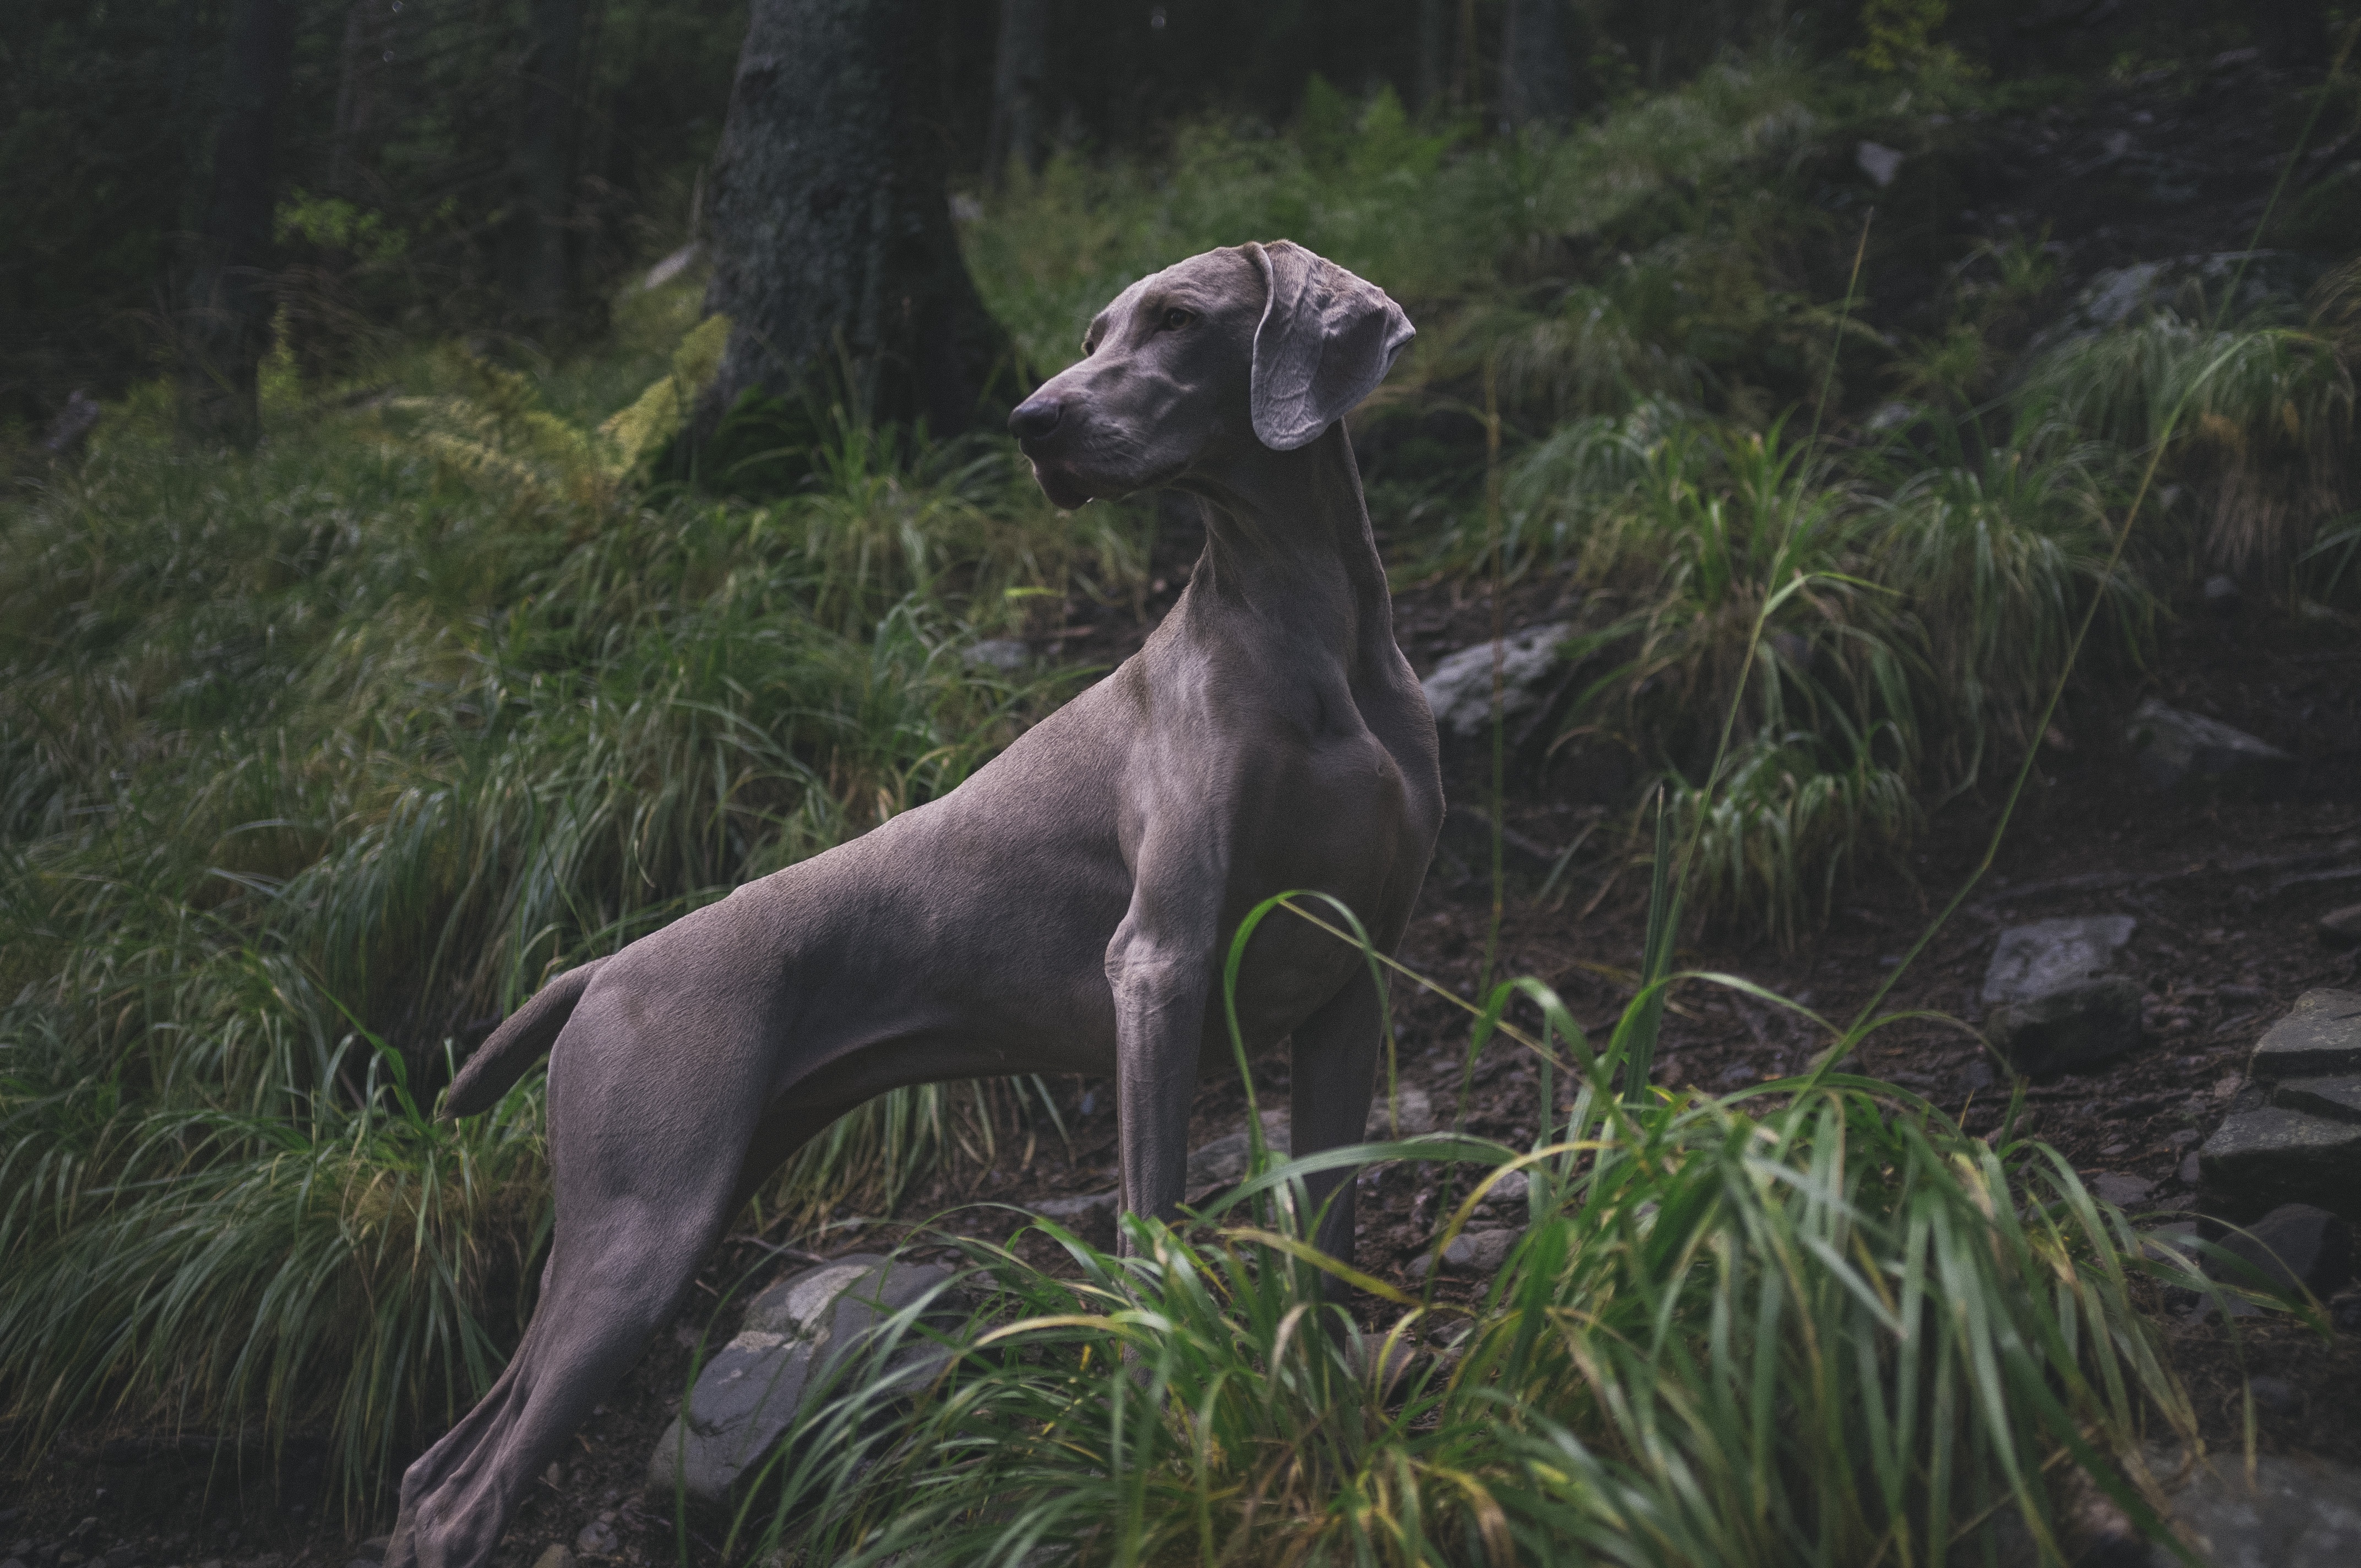
landscape, grass, field, dog, animal, cute, looking, pet, mammal, hound, outdoors, daylight, vertebrate, whippet, dog like mammal, animal sports, dog sports, italian greyhound